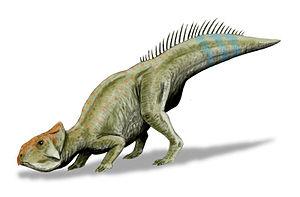
La formation de Lance est une formation sédimentaire détritique datant de la fin du Crétacé supérieur, soit il y a environ entre 69 et 66 Ma. Elle est célèbre pour sa faune fossile de vertébrés qui témoignent de la vie continentale au Crétacé supérieure, juste avant la grande extinction de la fin du Crétacé, intervenue il y a 66 Ma.
Leptoceratops Brown, 1914 est un genre éteint de dinosaure cératopsien primitif qui vivait au Crétacé supérieur en Amérique du Nord occidentale. On en a retrouvé des crânes dans l'Alberta, au Canada et au Wyoming. Il pouvait probablement se tenir droit et courir sur ses pattes de derrière. Leptoceratops mesurait environ 2 mètres de long et pouvait peser de 68 jusqu'à 200 kg.
Les leptoceratopsidés forment une famille de dinosaures cératopsiens primitifs.